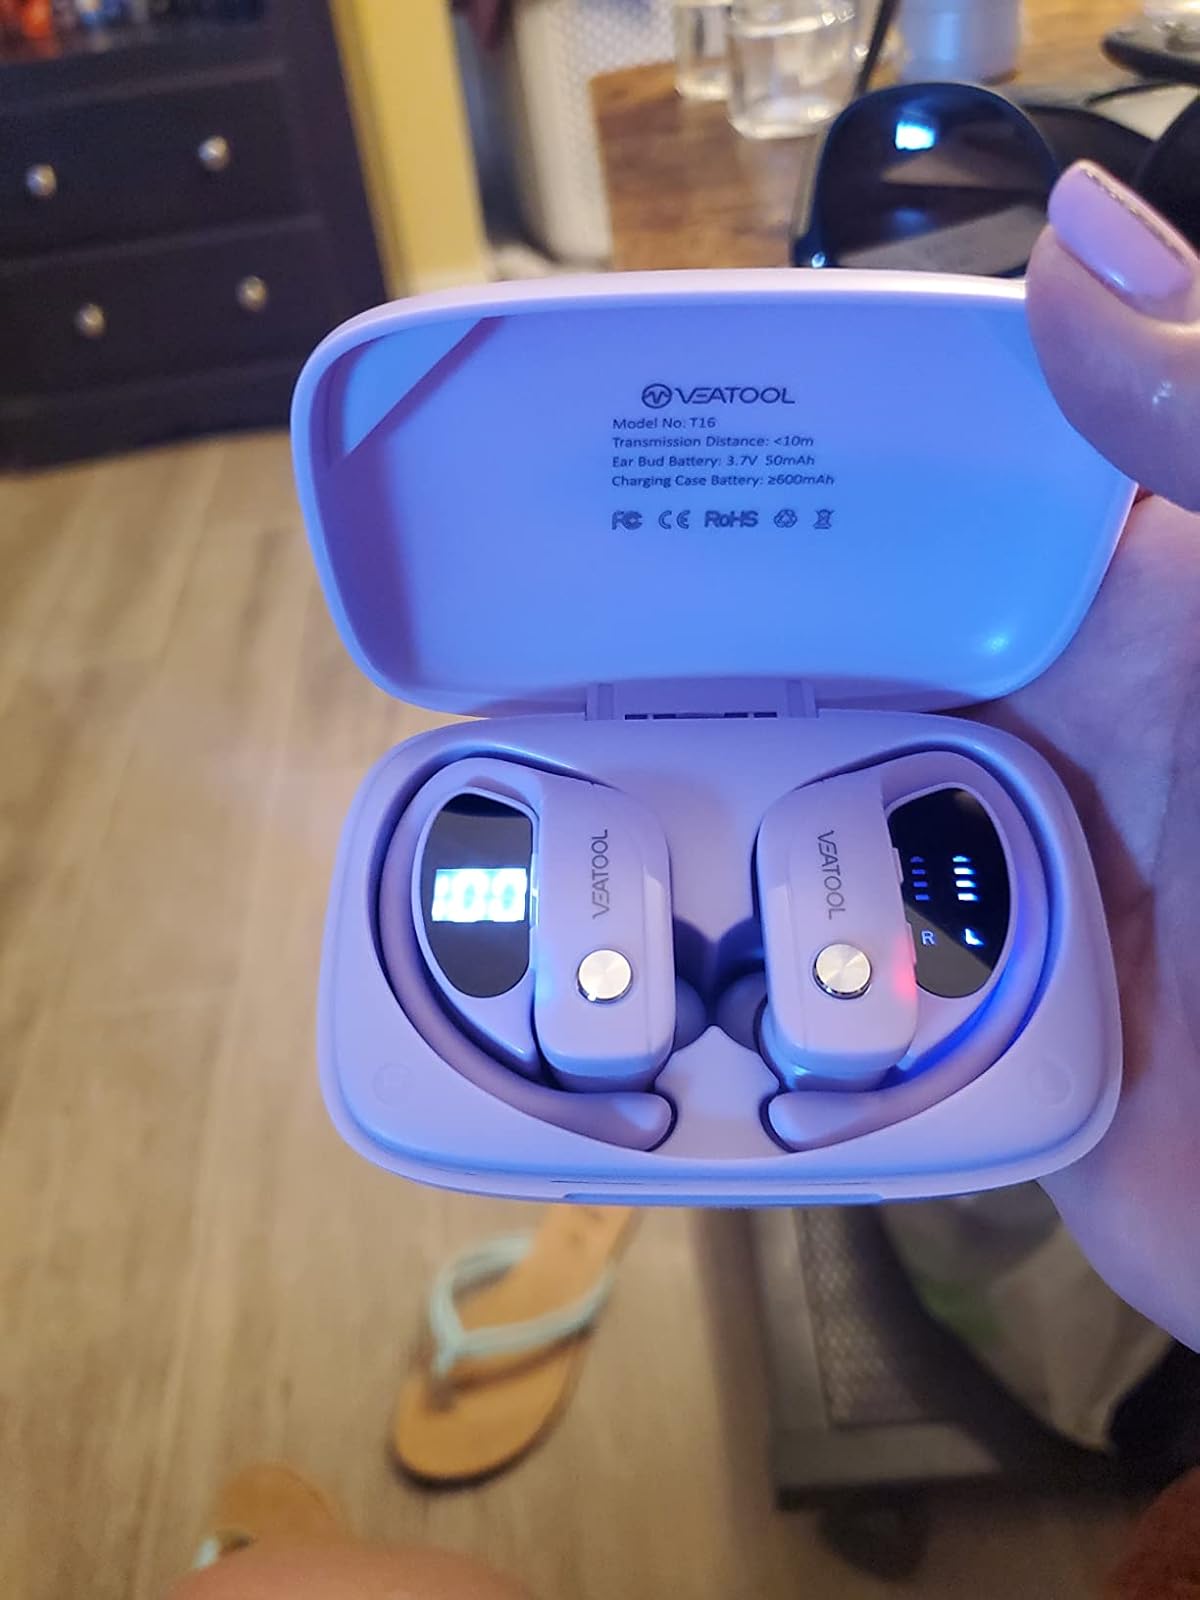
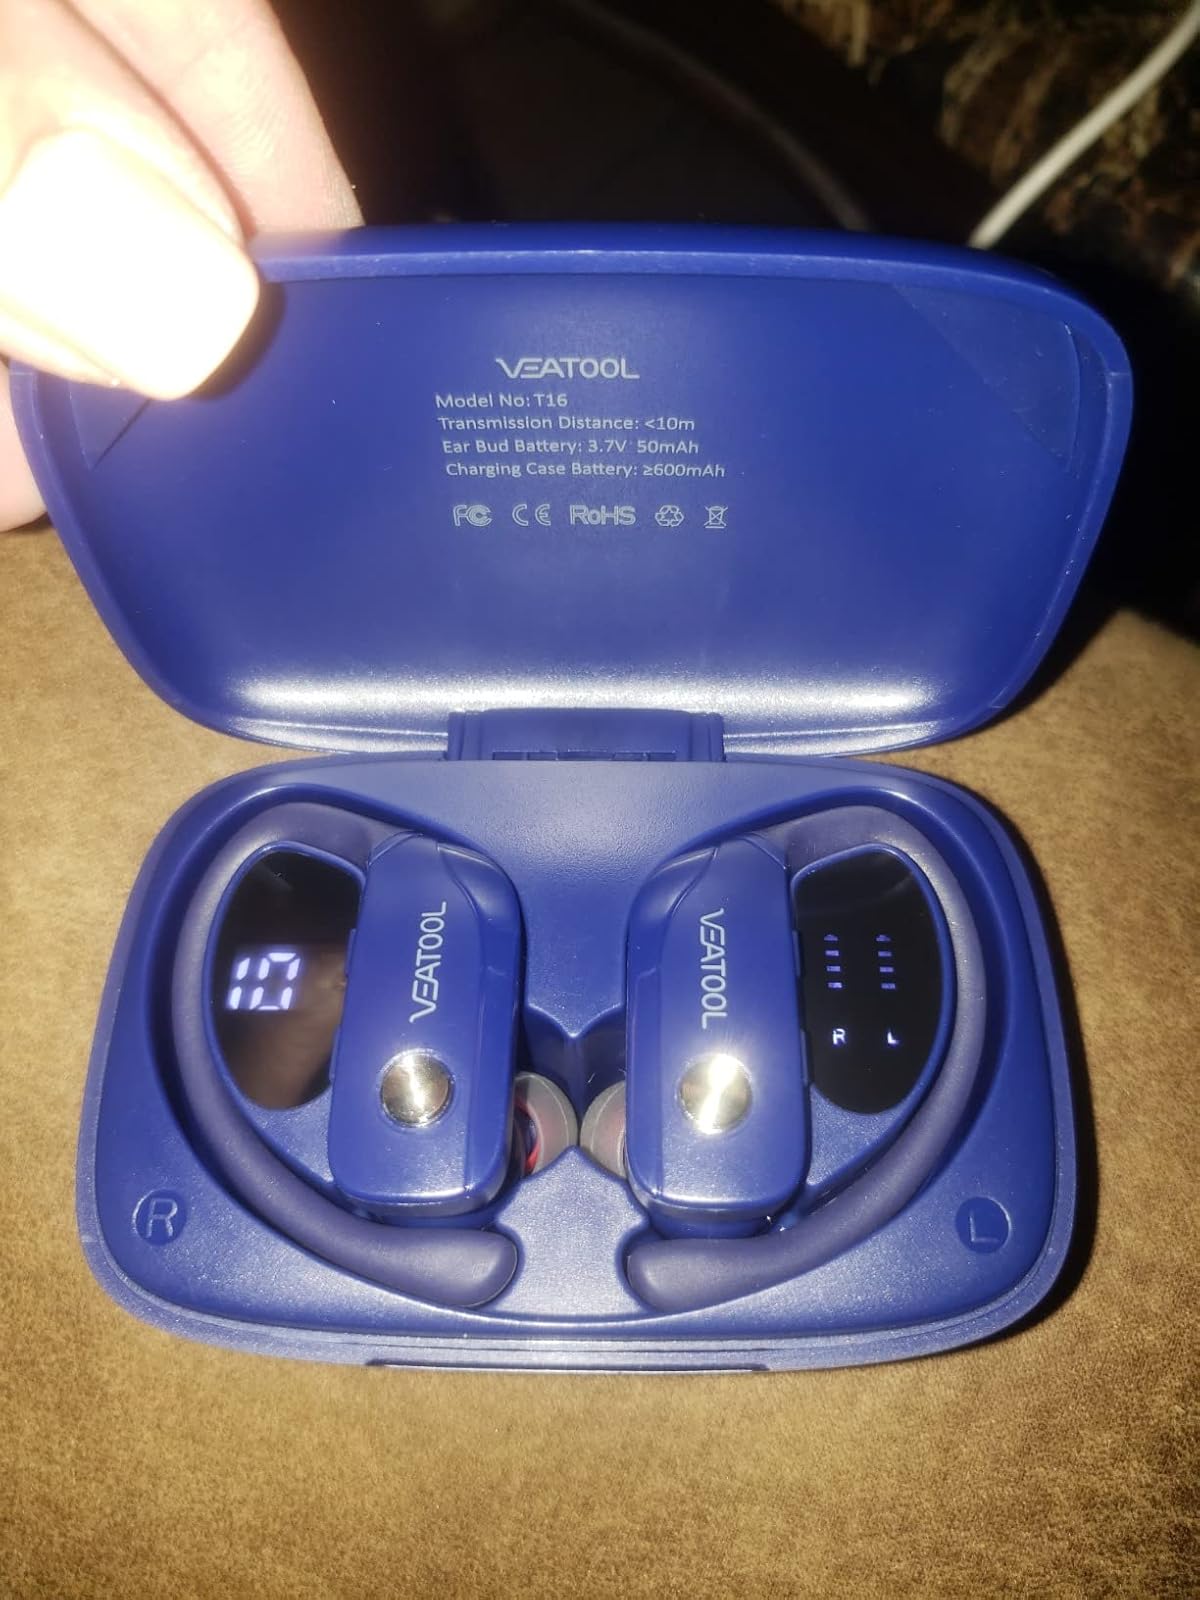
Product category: earbuds
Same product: no